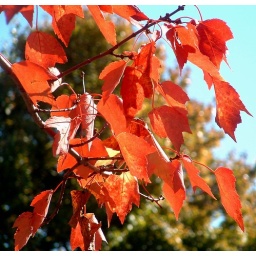
A branch of red leaves with some oof green trees in the background.